Canadian Forces Military Police

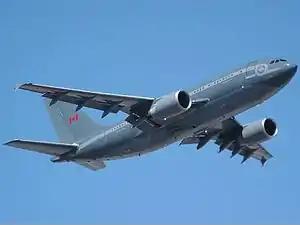
CF CC-150

The CFNIS investigates serious or sensitive service and criminal offences against property, persons, and the Department of National Defence. It performs a function similar to that of a major crime unit of the RCMP or large municipal police agency.